Jubilee Greenway

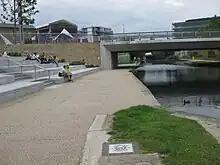
Jubilee Greenway near St Pancras Lock on the Regent's Canal, Camden

The Jubilee Greenway is part of the Inspire programme, run by the London Organising Committee of the 2012 Summer Olympics and 2012 Summer Paralympics.